History of sports in the United States

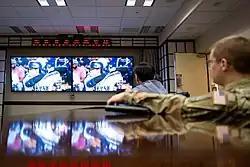
American military in Japan watching the two countries in the 2023 World Baseball Classic final

Billy Mills, a Lakota Native American, won the gold medal in the 10,000 meters at the 1964 Tokyo Olympics, making him one of the few Americans to win a gold in that event. Jim Plunkett made history as the first Latino quarterback to win a Super Bowl, and seven years later, Doug Williams became the first black quarterback to achieve this feat. Similarly, Tom Flores broke ground as the first Latino coach to win a Super Bowl before Tony Dungy became the first black coach to do so. Carlos Bocanegra was a soccer player who served as the captain of the United States national team and played professionally in Major League Soccer and Europe.